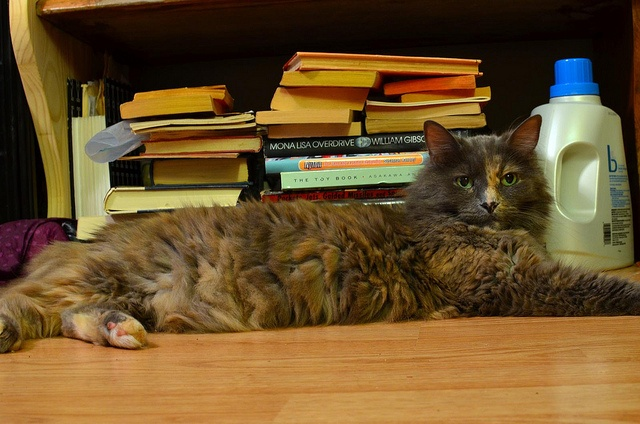
A fluffy cat lays before a disorganized bookshelf.
A brown cat lying on the floor next to some books and detergent.
A cat that is laying on the floor near books.
A large fluffy cat laying on top of a hard wood floor.
a black orange and gray cat some books and a bottle